Addie Horton

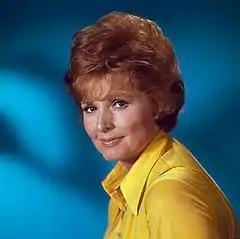
Patricia Barry as Addie Williams

Addie Horton is a fictional character on the television soap opera "Days of Our Lives", portrayed by Patricia Huston from November 10, 1965, to March 9, 1966, and Patricia Barry from April 19, 1971, to June 28, 1974. Barry reprised her role as Addie for one episode on December 18, 1974.